Marlous Pieëte

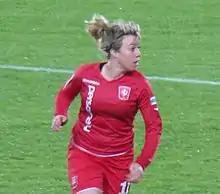
Pieëte playing for Twente in 2010

Pieëte began her career as a junior with VVOG, she progressed through the teams (from team E1 to B1) only leaving to join Be Quick '28 who were at the time playing at the highest level of women's football in the Netherlands.